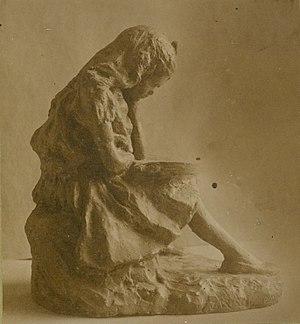
Caroline Everett Risque Janis est une peintre américaine, sculptrice et membre du groupe d’artistes féminines The Potters au début du XXᵉ siècle.